Dauling Dragon

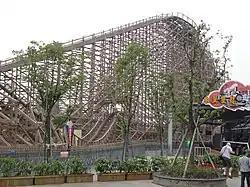

Dauling Dragon is a wooden roller coaster located at Happy Valley in Wuhan, Hubei, China. It is China's third wooden roller coaster and its first racing roller coaster. Although billed as a racing coaster, it contains elements that make it similar to dueling coasters, such as racing portions, head-on collision turn-arounds, and sections where the tracks weave around each other. This is much like Lightning Racer at Hersheypark (however, Lightning Racer was manufactured by Great Coasters International).